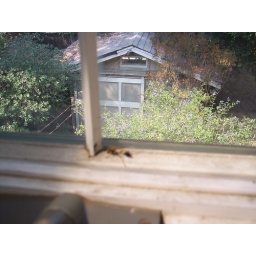
Scarily large wasp in Angie's bathroom at Morning Dew 6-27-08. I got to sleep under a black widow too.